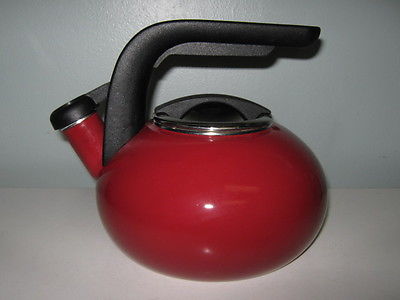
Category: kettle